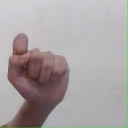
अक्षर: घ